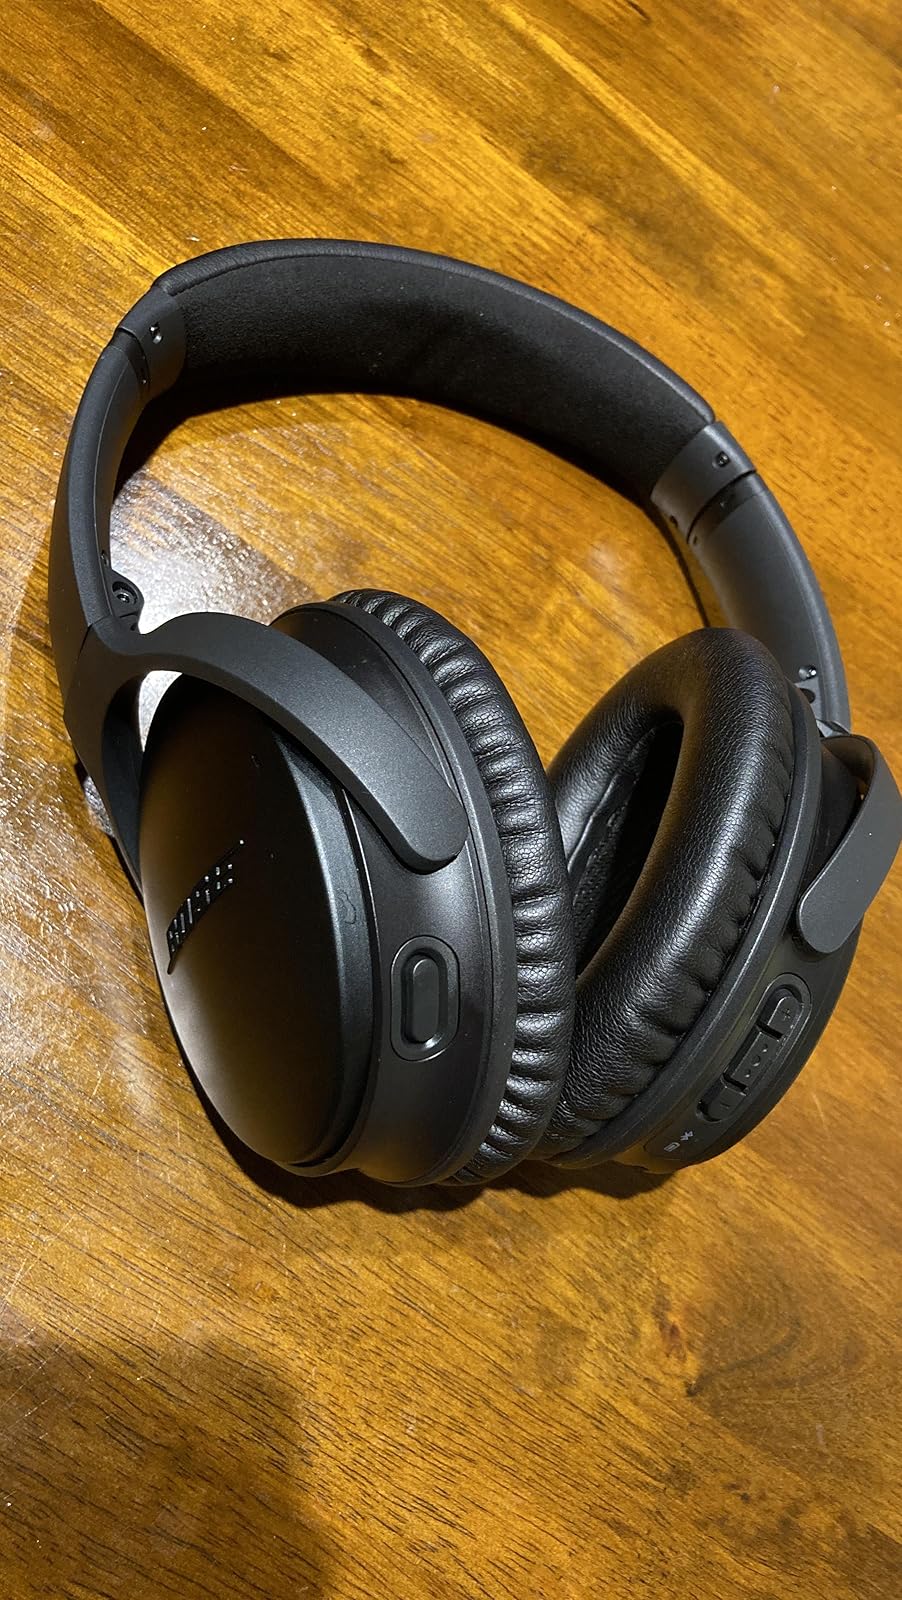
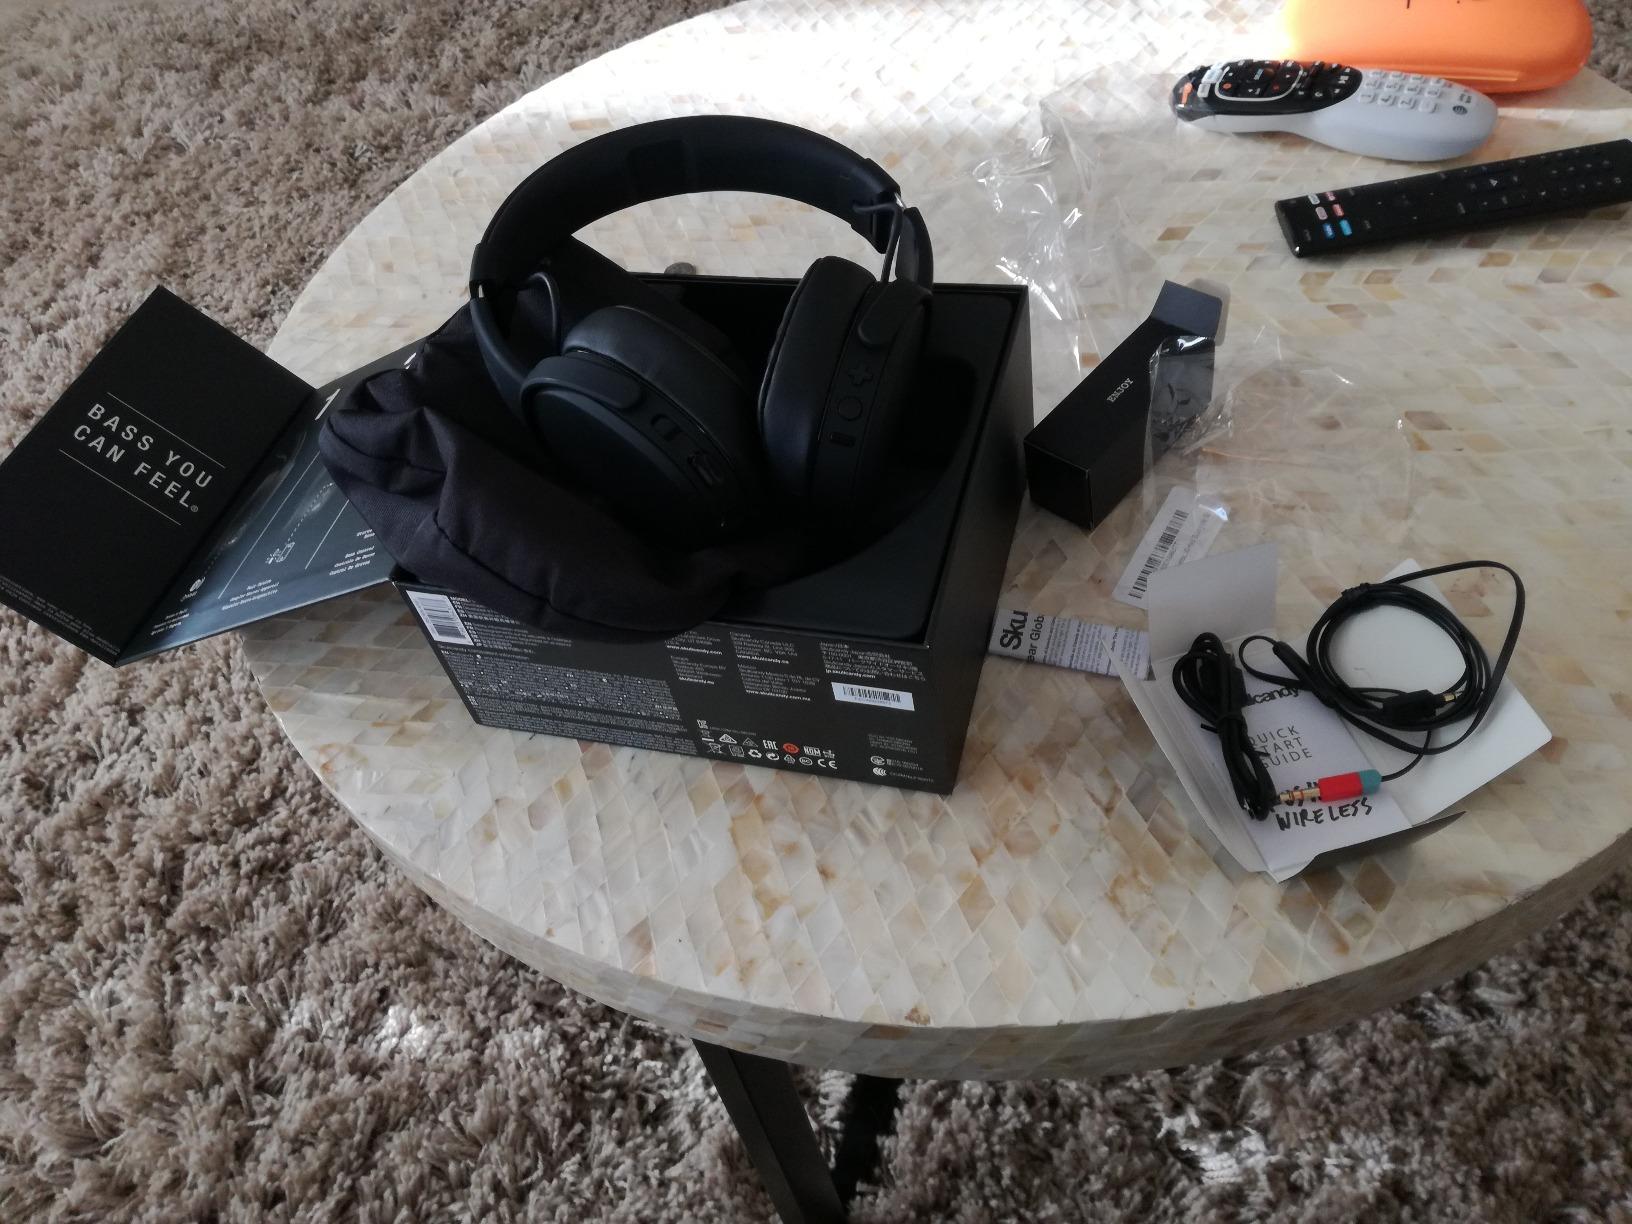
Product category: headphones
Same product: no